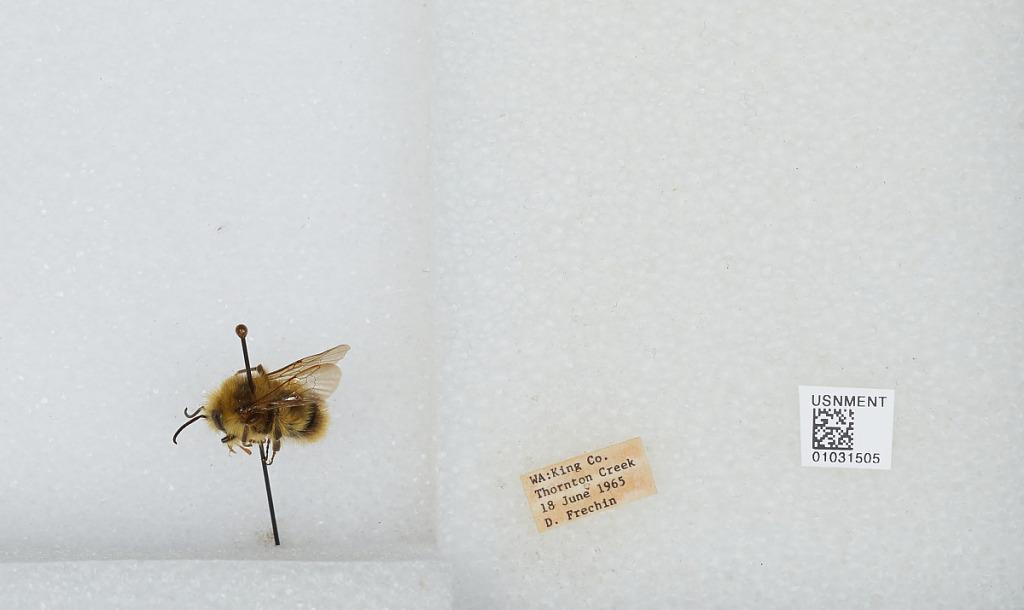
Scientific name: Bombus (Pyrobombus) mixtus Cresson
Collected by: D. Frechin
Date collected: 1965-6-18
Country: United States
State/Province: Washington
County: King
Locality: Thornton Creek
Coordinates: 47.7031, -122.309